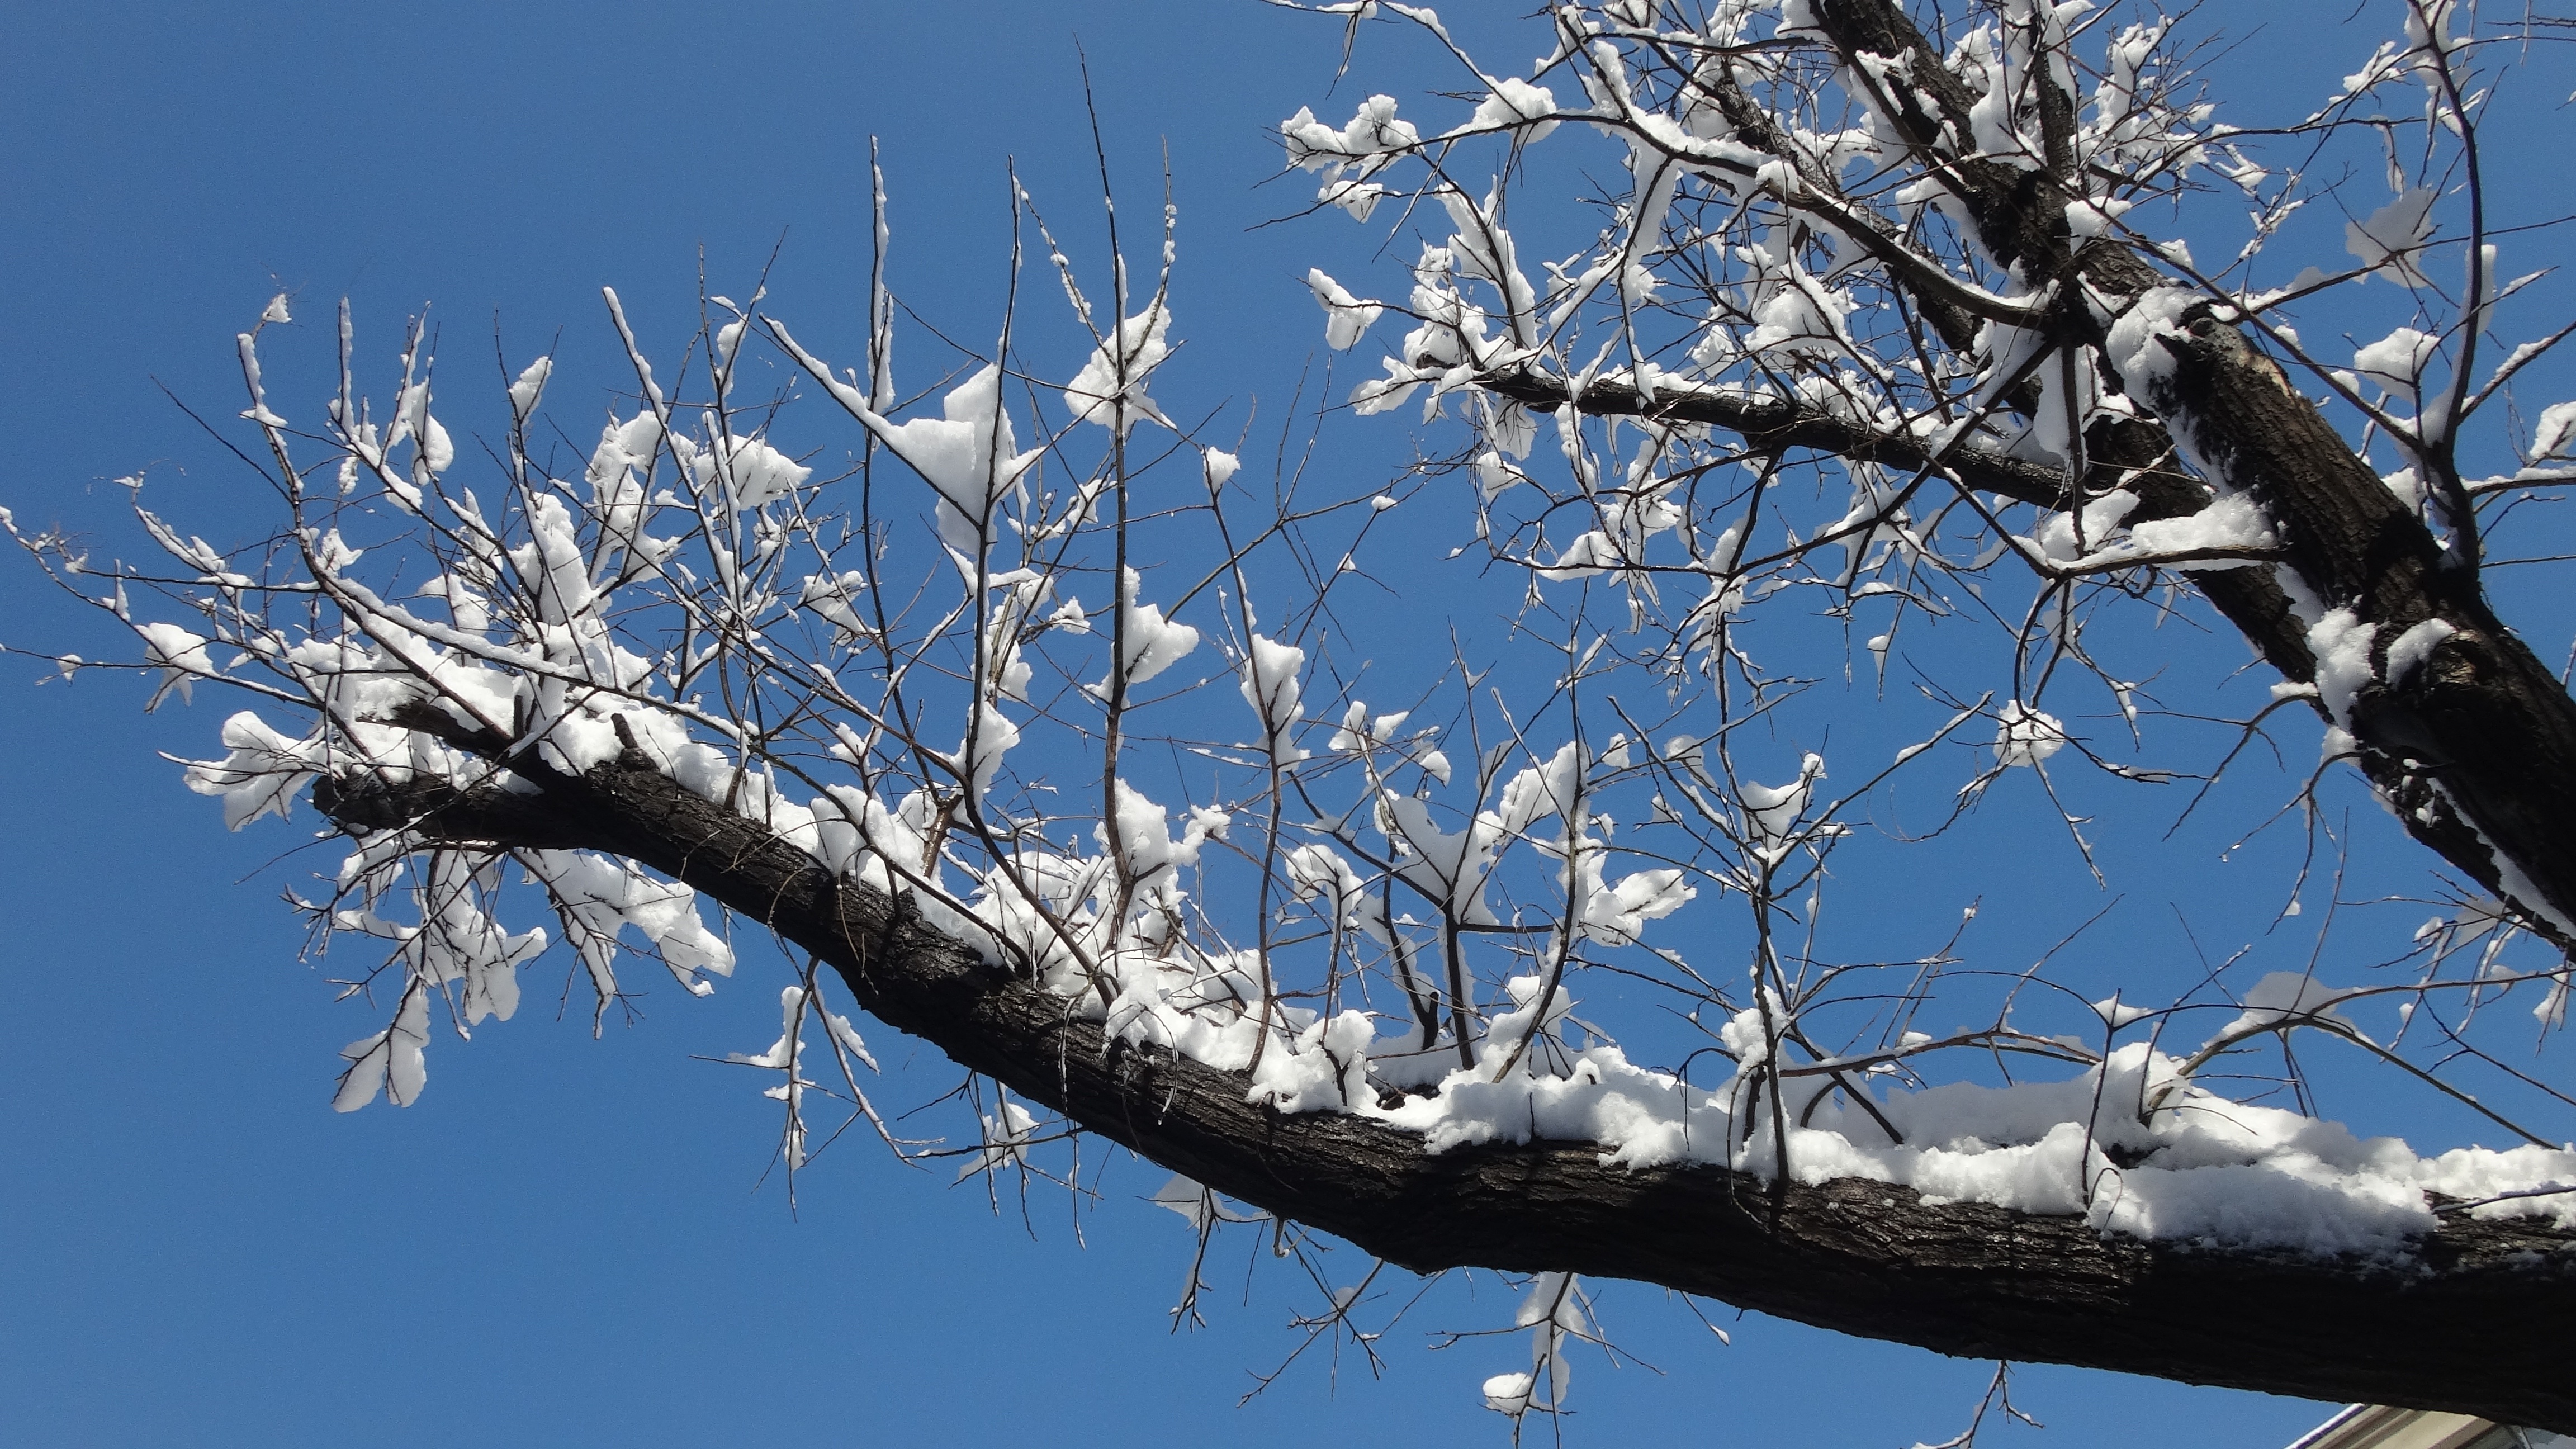
tree, nature, branch, blossom, snow, winter, plant, sky, wood, flower, frost, ice, spring, weather, season, twig, blue sky, freezing, woody plant